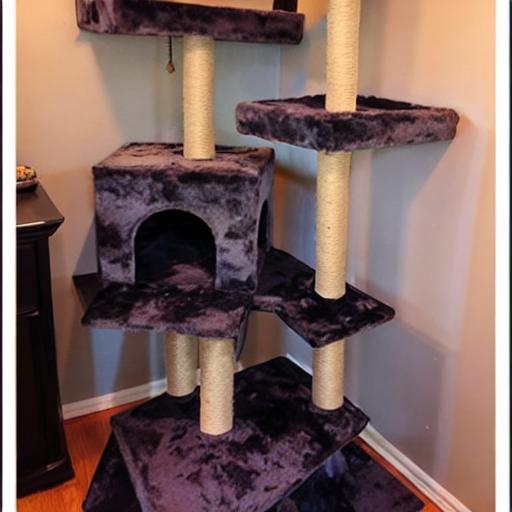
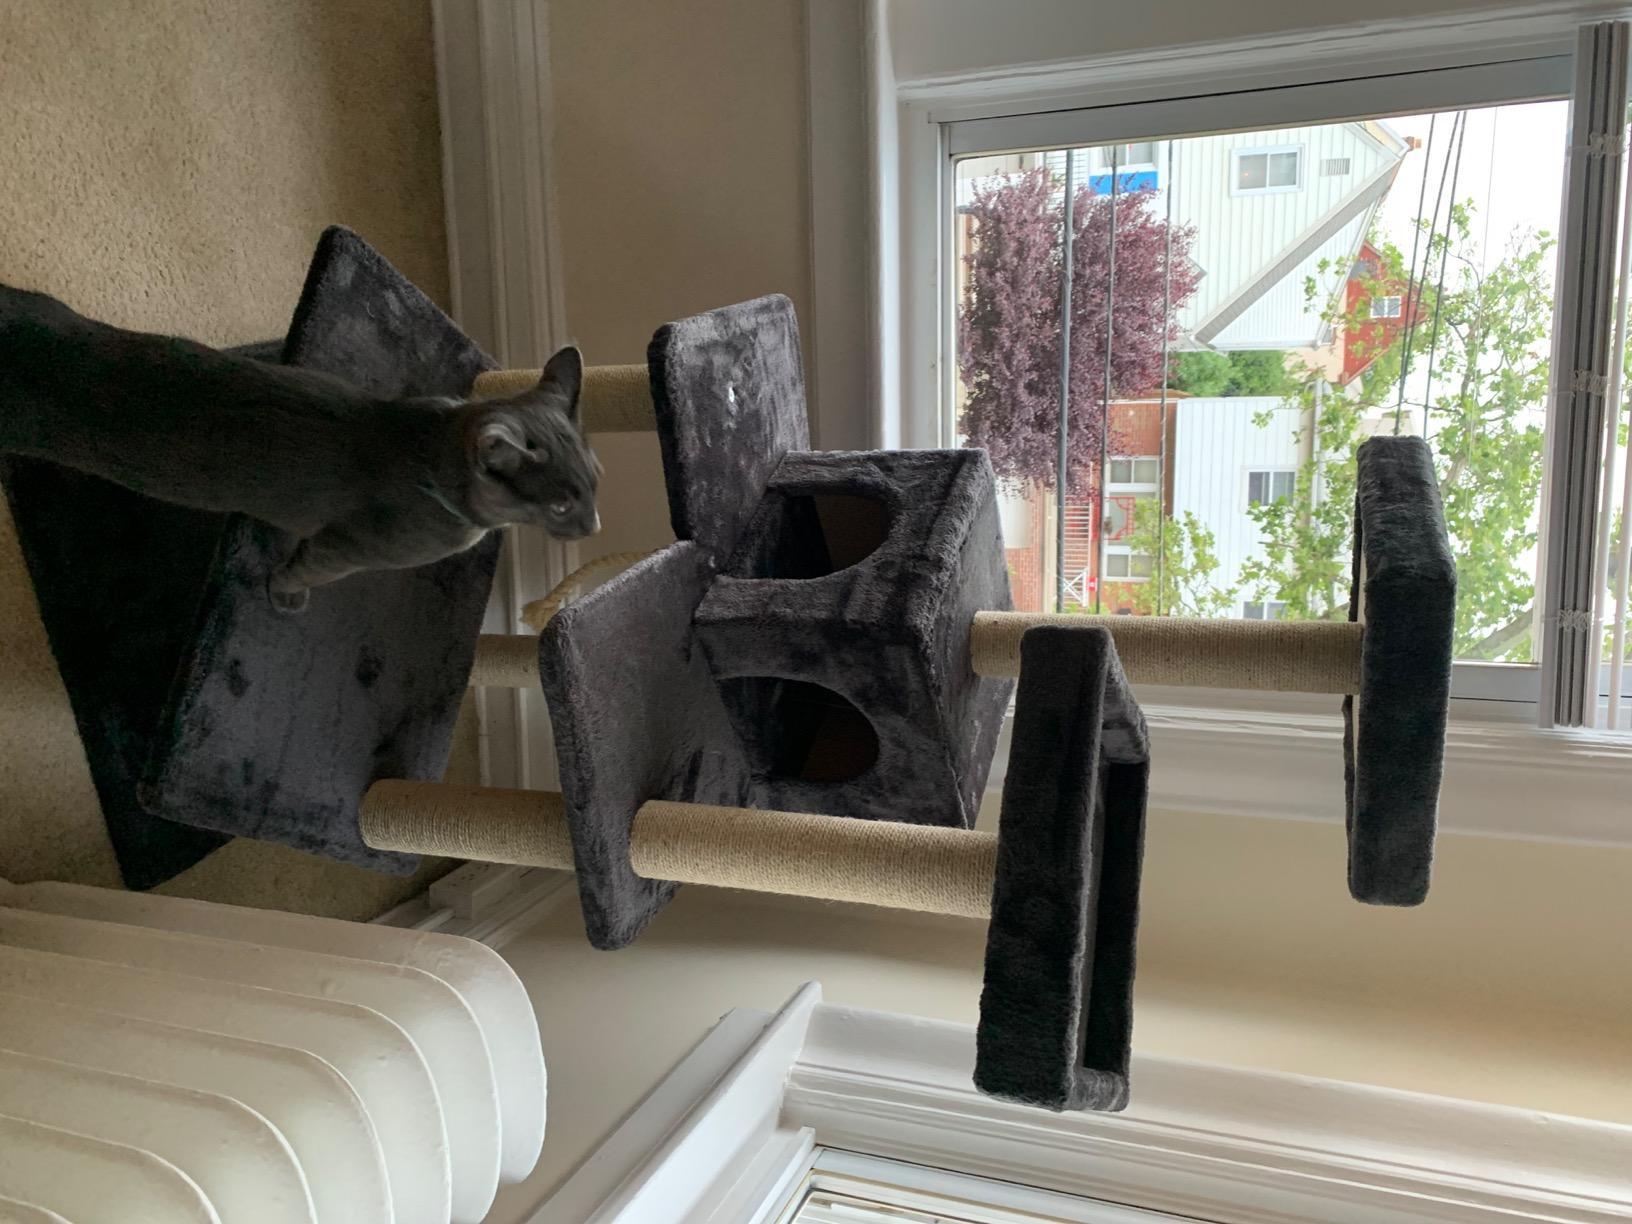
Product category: items_cat tree
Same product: no